Spokane Transit Authority

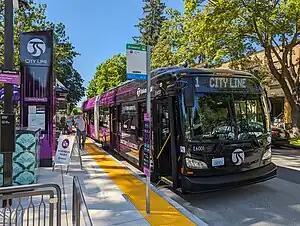
A City Line bus rapid transit stop

Like public transport agencies across the globe, STA was significantly impacted by the COVID-19 Pandemic. Fixed route ridership dropped from 9.97 million passenger boardings in 2019 to 5.24 million passenger boardings in 2021. STA's ridership began to recover in 2022, with May 2022 experiencing a year-over-year increase of 29.6% on fixed route, 38.7% on Paratransit and 37.0% increase on Vanpool. In October 2022, STA launched a new fare collection system which allows for mobile payments in addition to previous payment methods, as well as introduced fare capping.